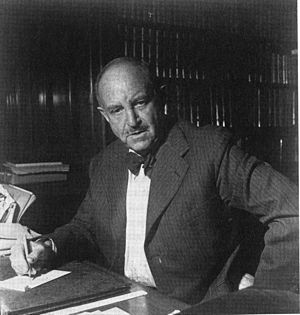
Carl Grimberg
Carl Gustaf Grimberg
Carl Gustaf Grimberg var en svensk historiker som er kendt for sine historiebøger Svenska folkets underbara öden og sin Världshistoria som også blev udgivet i Danmark og Norge.